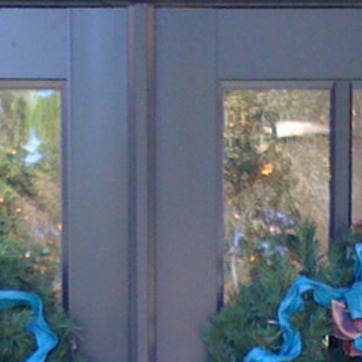
Material: painted